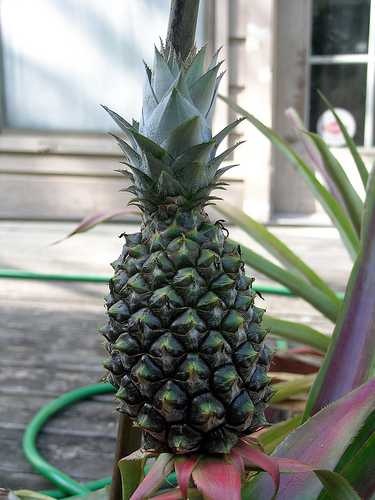
Label: Pineapple